Jurassic Park III

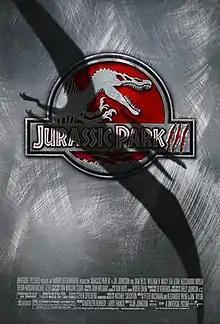
Theatrical release poster

Jurassic Park III is a 2001 American science fiction action film directed by Joe Johnston and written by Peter Buchman, Alexander Payne, and Jim Taylor. It is the third installment in the "Jurassic Park" franchise and the final film in the original "Jurassic Park" trilogy, following "" (1997). It is also the first film in the franchise not to be directed by Steven Spielberg, as well as the first not to be based on a novel by Michael Crichton; however, the film features characters and ideas by Crichton. It stars Sam Neill, William H. Macy, Téa Leoni, Alessandro Nivola, Trevor Morgan, and Michael Jeter, with brief appearances by Laura Dern. Neill and Dern reprise their roles from the first film as Alan Grant and Ellie Sattler. The plot involves a divorced couple who, via subterfuge, enlist the help of paleontologist Dr. Grant to find their son, who has gone missing on Isla Sorna.